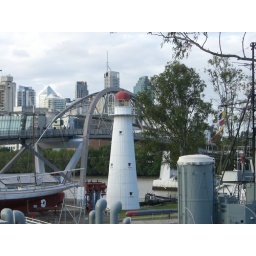
Australia Brisbane Southbank View of lighthouse and the bridge over the river. We walked across the bridge the first time in Brisbane.